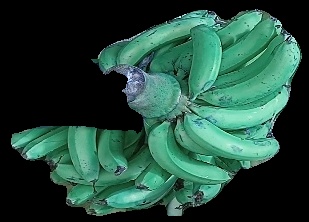
Variety: pachbale
Grade: grade3